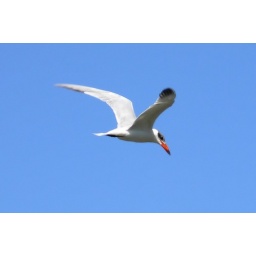
Over Brisbane River. Not in breeding plumage. Not very clear but birds in flight are difficult.